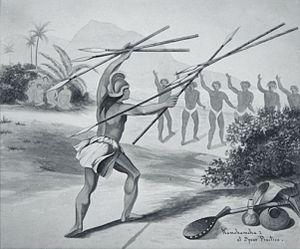
Kamehameha Iᵉʳ /kəmehəˈmɛhə/, Kamehameha le Grand, né vers 1758, mort le 8 ou le 14 mai 1819, est le premier roi d'Hawaï. Il est l'artisan de l'unité des îles, et fonde le royaume d'Hawaï en 1810. Par le développement d'alliances avec les principales puissances coloniales du Pacifique de l'époque, il a su préserver l'indépendance de son royaume durant son règne. Son nom complet en hawaïen est Kalani Paiʻea Wohi o Kaleikini Kealiʻikui Kamehameha o ʻIolani i Kaiwikapu kauʻi Ka Liholiho Kūnuiākea.